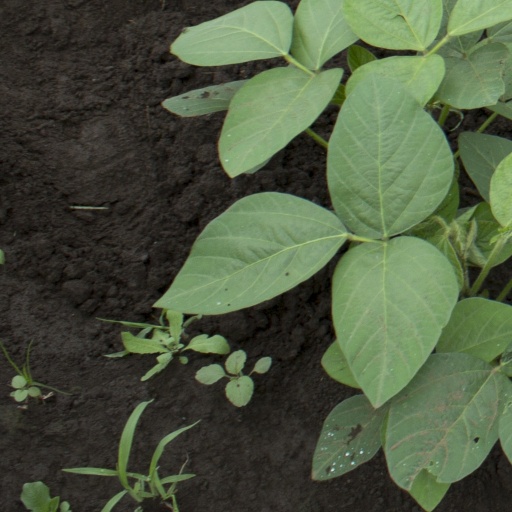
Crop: soybean